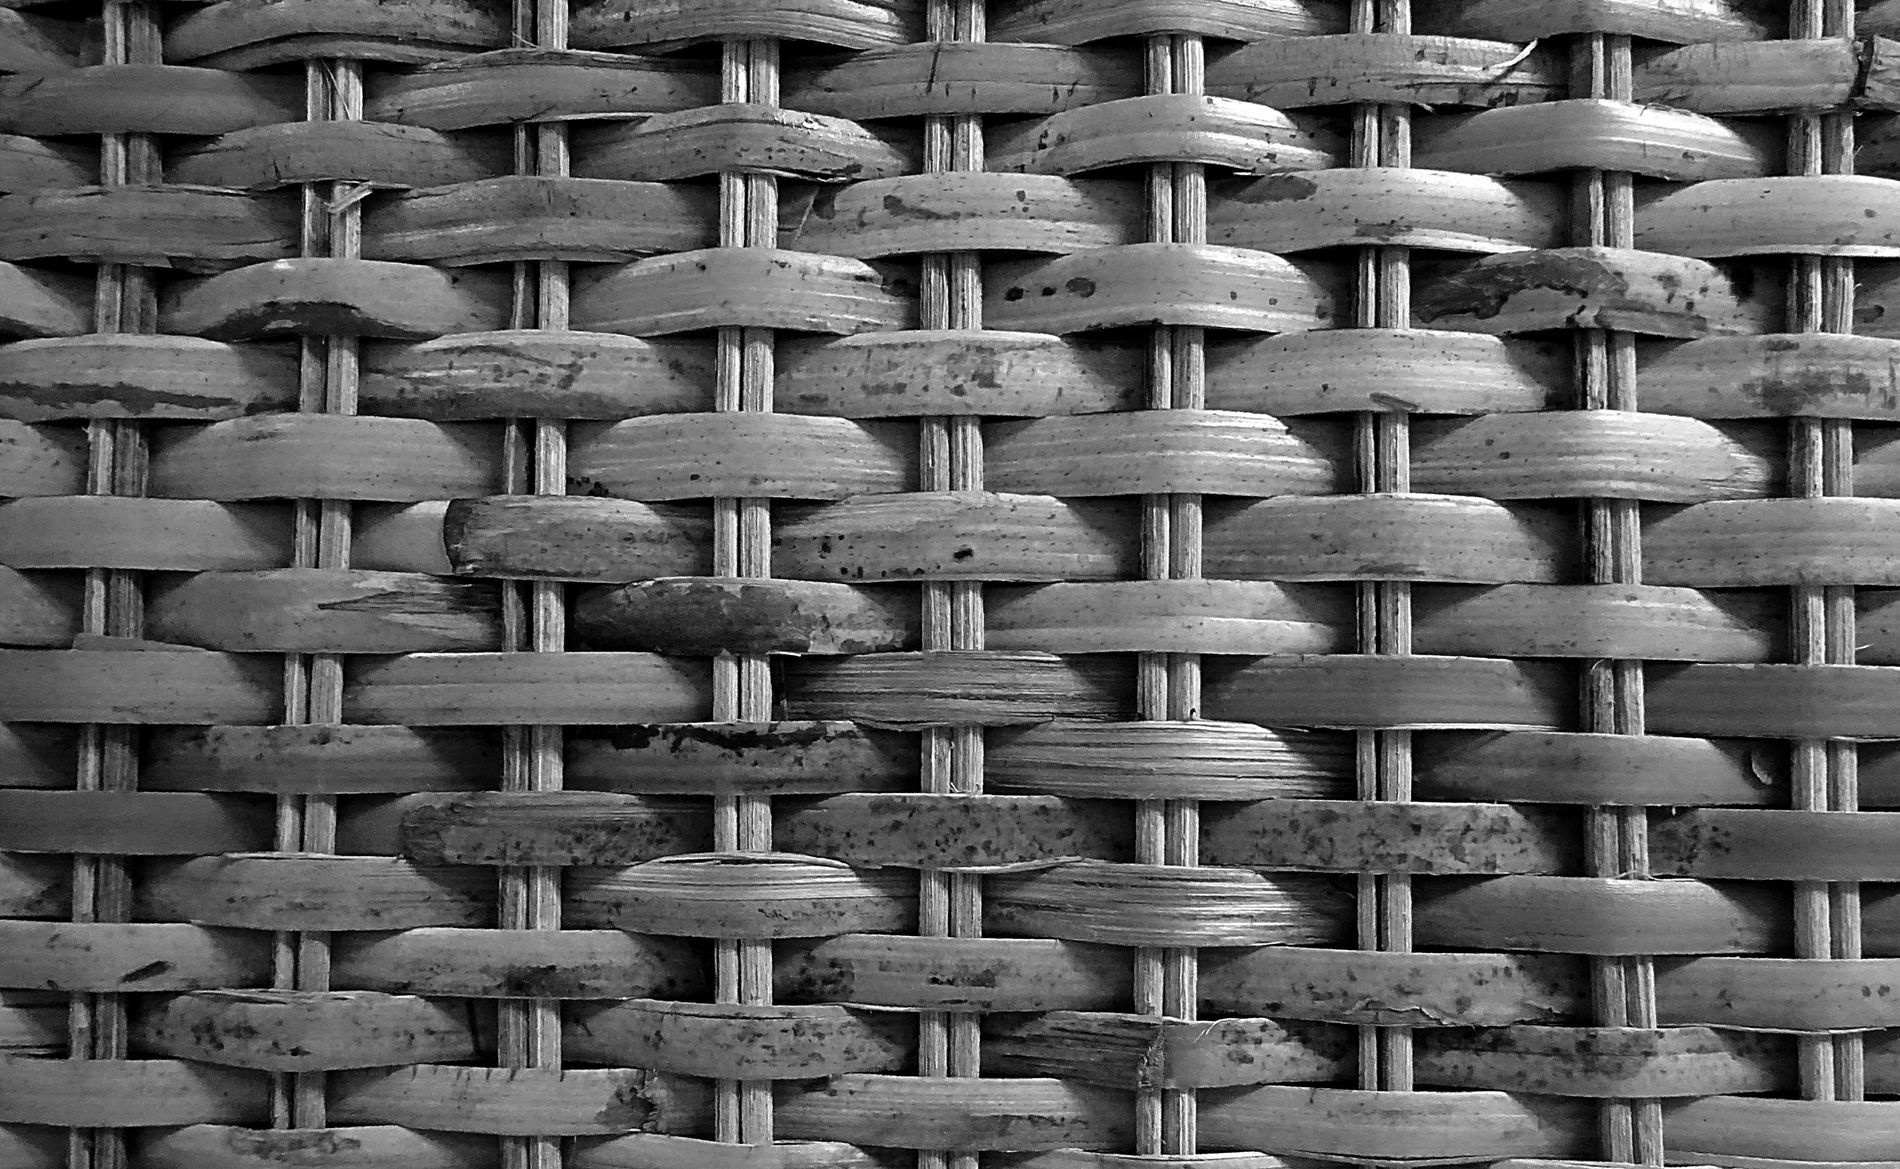
strips of rattan
The image is a close up view of intertwined strips of rattan in black and white.
The image is a close up, eye level view of a rattan, in grayscale.
The photo style is portrait style.
Labels: Home Decor, Linen, Architecture, Building, House, Housing, Staircase, Food, Sweets, Sphere, Coil, Spiral, Texture, Slate, Accessories, Bead, rattan